Henry Sidney

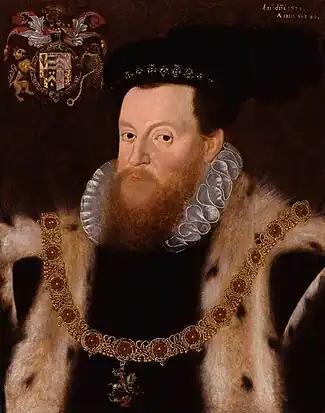
Portrait by Arnold Bronckorst, 1573

Sir Henry Sidney (20 July 1529 – 5 May 1586) was an English soldier, politician and Lord Deputy of Ireland.